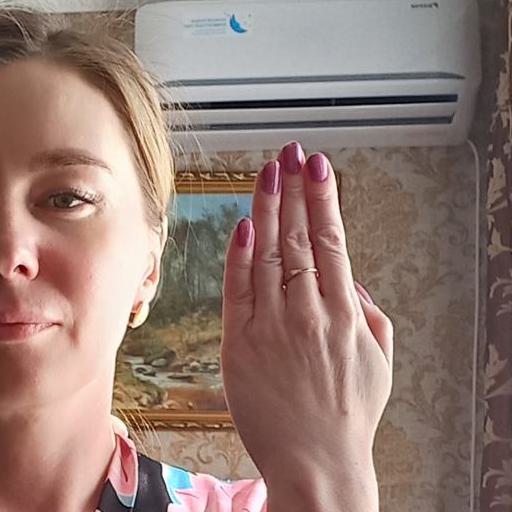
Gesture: stop_inverted